Szwederowo district, Bydgoszcz

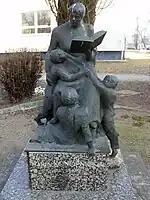
Monument to Maria Konopnicka

The monument has been unveiled on 25 September 1993, at the initiative of the "Association of Szwederowo's Friends" and the Society of the Friends of Bydgoszcz: it is standing at 26 Maria Konopnicka street and has been officially dedicated by Ryszard Pruczkowski, priest from the neighbouring parish of Corpus Christi.